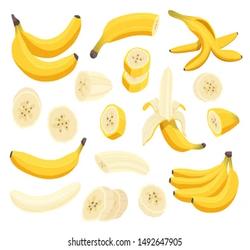
Label: Banana